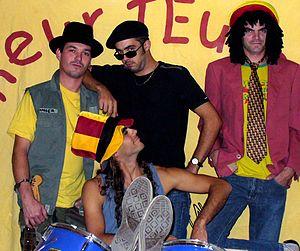
Le groupe de rock festif Limeur TEutche, originaire de Saint-Jean-d'Angély (Charente-Maritime), en 2009
Limeur TEutche est un groupe de rock festif à influences ska et punk, originaire de Vervant, en Charente-Maritime.